Cootehill

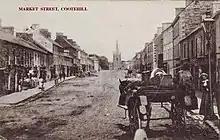
Market Street, Cootehill 1905

Many of the buildings in the area were built in the 18th and 19th centuries, with a number of Georgian buildings in the town centre. The town has several architecturally notable buildings, including an office with an arched sandstone facade, built for the Provincial Bank (later AIB Bank) in 1858 and designed by architect William G Murray. It stands at the far end of Market Street, and is next door to the Church of Ireland church, built 1819. Within 90 metres stands the renovated St. Michaels Roman Catholic Chapel. The Cootehill Court House is also nearby and was designed and built in 1832 by William Deane Butler. There are also examples of Modern and Postmodern architecture, such as the Cootehill Post Office. The market house was demolished in the 1960s. Cootehill workhouse and infirmary was built in 1841–1842. It was designed by George Wilkinson to accommodate up to 800 inmates, and a fever hospital was added in 1846 during the Great Famine. It closed in 1917 after serving as an asylum for a few years and was demolished in the 1960s.